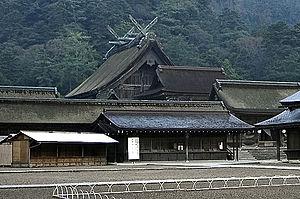
Un honden, aussi appelé shinden ou parfois shōden, comme c'est le cas pour le sanctuaire d'Ise, est le bâtiment le plus sacré d'un sanctuaire shinto, exclusivement destiné à l'usage de la divinité vénérée dans le sanctuaire, généralement symbolisée par un miroir ou parfois par une statue.
Le Taisha-zukuri ou ōyashiro-zukuri est le plus ancien style architectural de sanctuaire shinto nommé d'après le honden d'Izumo-taisha. Comme c'est le cas avec les styles sumiyoshi-zukuri et shinmei-zukuri, il est antérieur à l'arrivée du bouddhisme au Japon.
L’architecture shinto est celle des sanctuaires shinto japonais.